Overthrow of the Hawaiian Kingdom

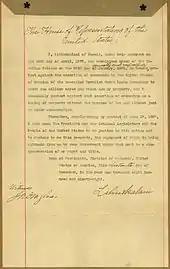
December 19, 1898 letter

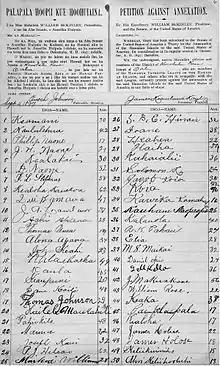
The Kūʻē Petitions. Several pro-royalist groups submitted petitions against annexation in 1897. In 1900 those groups disbanded and formed the Hawaiian Independent Party, under the leadership of Robert Wilcox, the first congressional representative from the Territory of Hawaii

President Harrison's Secretary of State John W. Foster from June 1892 to February 1893 actively worked for the annexation of Hawaii. Pro-American business interests had overthrown the Queen when she rejected constitutional limits on her powers. The new government realized that Hawaii was too small and militarily weak to survive in a world of aggressive imperialism, especially on the part of Japan. It was eager for American annexation. Foster believed Hawaii was vital to American interests in the Pacific.